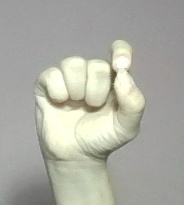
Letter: fa